Tišnov

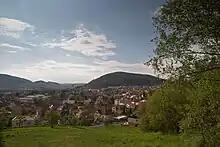
General view

Tišnov is located about northwest of Brno. Most of the municipal territory lies in the Boskovice Furrow, but the northeastern exclave lies in the Upper Svratka Highlands and the southwestern exclave in the Křižanov Highlands. The highest point is a contour line at above sea level, located in the northeastern exclave. The town proper is situated on the left bank of the Svratka river.